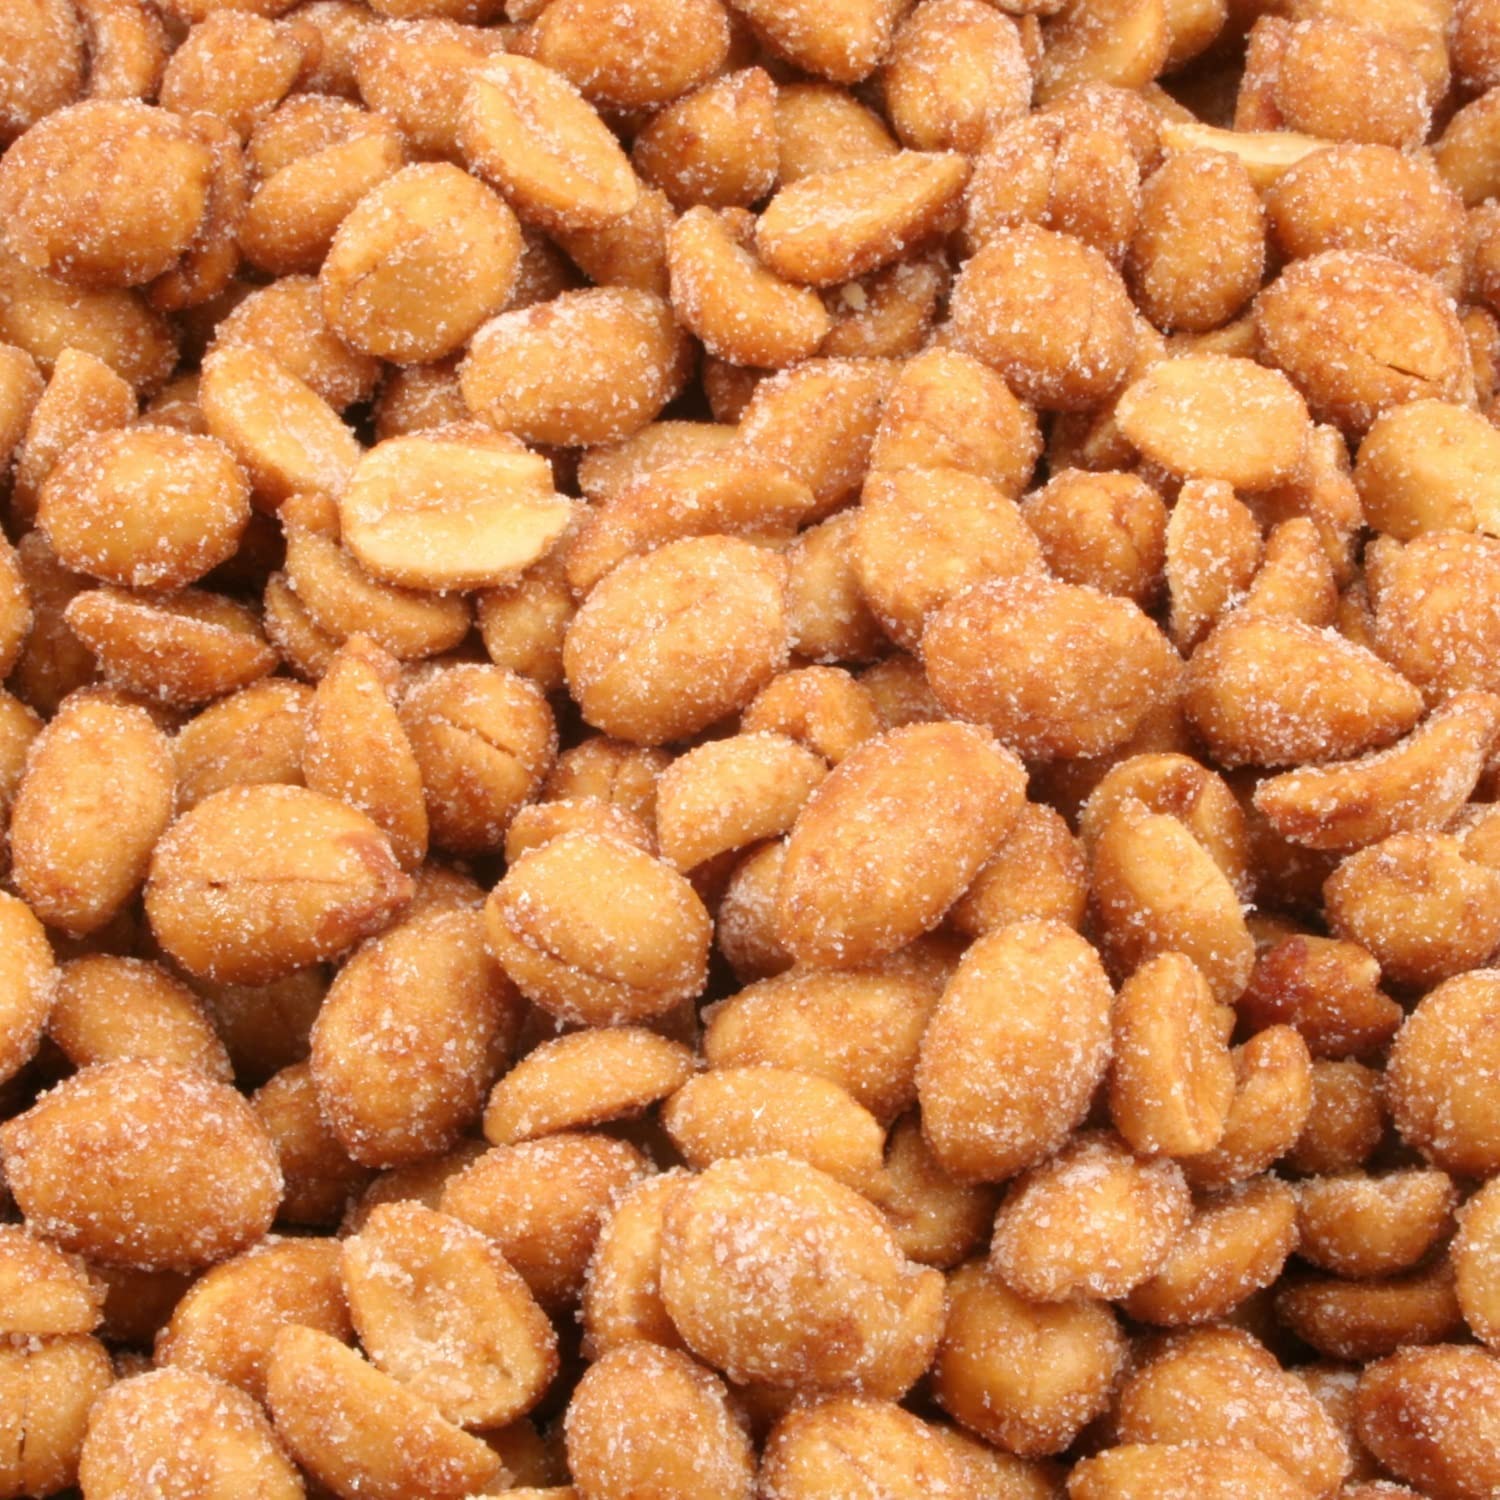
Item Name: BBQ Honey Roasted Peanuts by It's Delish, 10 lbs Bulk | Gourmet Peanut Nuts in Honey Sugar Coating and Barbecue Seasoning, Sweet & Savory Nut Snack - Vegan, Kosher Parve
Bullet Point 1: Premium BBQ Peanuts with a well seasoned coating for a mouthwatering treat
Bullet Point 2: These BBQ Peanut nuts make an awesome treat for work, home or the gym
Bullet Point 3: First roasted, then the Peanuts are generously seasoned to obtain a rich savory & sweet flavor
Bullet Point 4: Peanuts rich in copper, zinc, magnesium, iron and other nutrients to give your body energy
Bullet Point 5: BBQ Honey roasted Peanut nuts are vegetarian and these are also certified Kosher.
Bullet Point 6: Allergen Warning: May be roasted with either Vegetable Oil, Peanut Oil, Sunflower Oil, and/or Soybean Oil
Product Description: <p></p><b>BBQ Honey Roasted Peanuts by It's Delish, 10 lbs Bulk</b> <p></p>Treat yourself to a mouthwatering snack of BBQ Flavored peanut nuts perfectly seasoned with our house special barbecue seasoning used by home cooks and professional chefs paired with honey sugar and a tad of salt to balance the sweetness. Get these in bulk so you have enough for office munching, late night snacking and family parties. These are vegetarian and certified Kosher. Stock up and enjoy!<p></p><b>About It's Delish!</b> <p></p>It's Delish was established in 1992 and is located in North Hollywood, California. It's Delish is a food manufacturer and distributor who produces over 500 gourmet food products including licorice, sour belts, taffies, caramels, Jordan almonds, chocolates, nuts, fruits, trail mixes, spices, and the spice blends. It's Delish also produces organics and all natural products. We give you the opportunity to order from the factory direct!<p></p>It’s Delish! prides itself on the four pillars that are at the foundation of everything we do.<p></p>Innovation Quality Value Service
Value: 1.0
Unit: Count

Price: 58.99